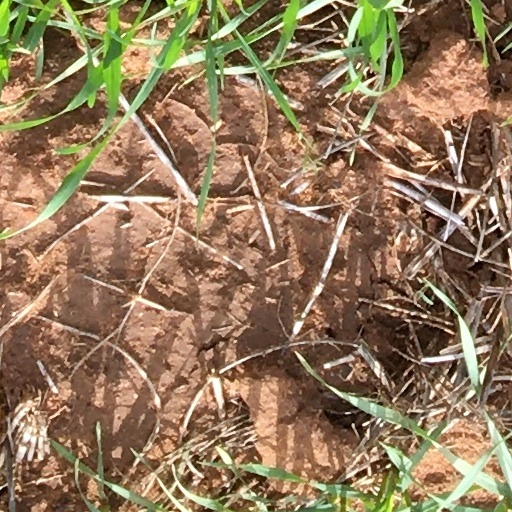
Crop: wheat